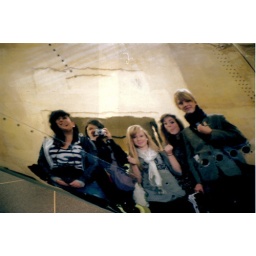
zoe, i, jade, pip, alex 35mm @ tate britain, reflection in the wing of a shiny plane